Foreign policy of the Theodore Roosevelt administration

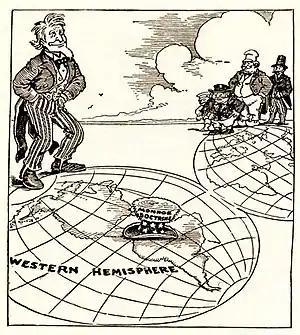
Monroe_doctrine: Europe keep out, 1912 editorial cartoon from "Minneapolis Journal".

In December 1902, an Anglo-German naval blockade of Venezuela began an incident known as the Venezuelan Crisis. The blockade originated due to money owed by Venezuela that it refused to repay to European creditors. Both powers assured the U.S. that they were not interested in conquering Venezuela, and Roosevelt sympathized with the European creditors, but he became suspicious that Germany would demand territorial indemnification from Venezuela. Roosevelt and Hay feared that even an allegedly temporary occupation could lead to a permanent German military presence in the Western Hemisphere and that was a violation of the Monroe Doctrine. As the blockade began, Roosevelt mobilized the U.S. fleet under the command of Admiral George Dewey. Germany, fearing the wrath of American public opinion, agreed to arbitration and Venezuela reached a settlement with Germany and Britain in February 1903.